This Is Not a Movie (2019 film)

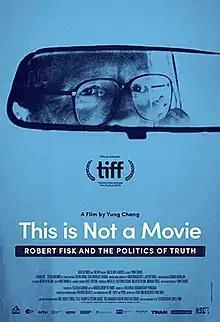
Film poster

This Is Not a Movie is a Canadian documentary film, directed by Yung Chang and released in 2019. The film profiles the career of Robert Fisk, the influential British war correspondent.